Nissan Sylphy

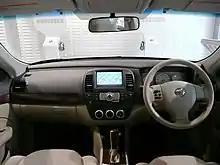
Interior

The second-generation model was launched at the 2005 Tokyo Motor Show. It uses an extended version of the B platform shared with the C11 Tiida and L10 Livina. Interior space is larger due to its enlarged wheelbase (2,700 mm) and the biggest boot (504 liters) in its class. In Japan, it replaced the Nissan Sunny (B15) and the previous Bluebird Sylphy as Nissan's compact sedan.